Sveva Alviti

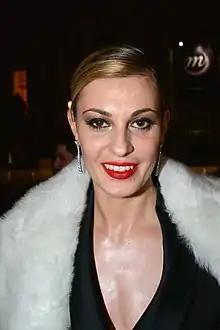
Alviti at the 2018 César revelations dinner

Alviti's most well-known role came with the 2017 French-language biographical film "Dalida", directed by Lisa Azuelos, Based on the life of the actress and singer Dalida, played by Alviti. Although the film is a French-language film, Alviti did not speak French before doing her role. She did six-hour French lessons a day, saying, "A lot of days I was crying and ready to give up." She learned the language in six months. Her performance in the film was met with critical acclaim. In 2018, her role in the film earned her to be cited in the pre-selection of the Best Actress at the 43rd César Awards, However, She was not among the finalists and was not nominated for the award.